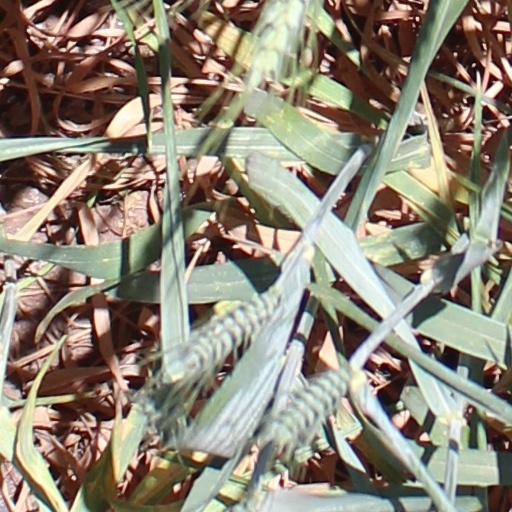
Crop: wheat